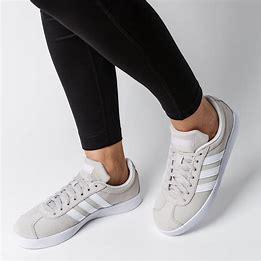
Brand: Adidas
Model: VL Court 2